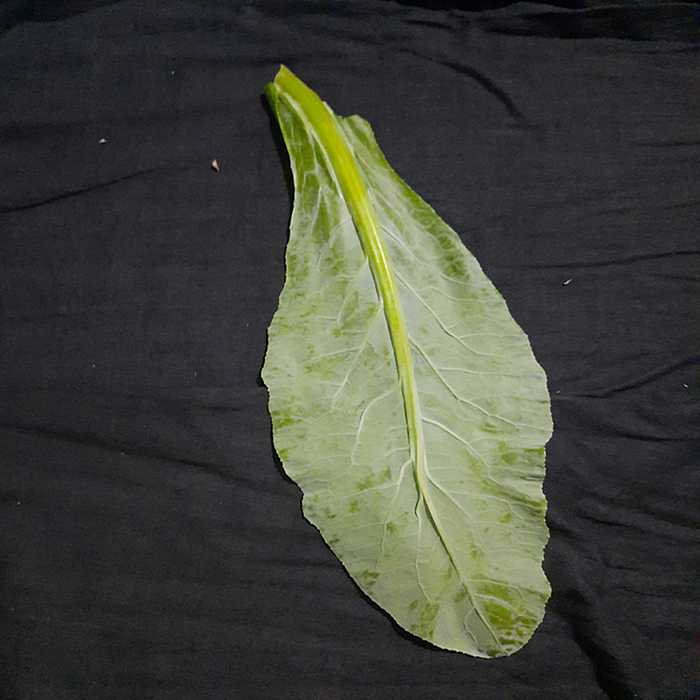
Plant: Cauliflower
Label: Fresh leaf